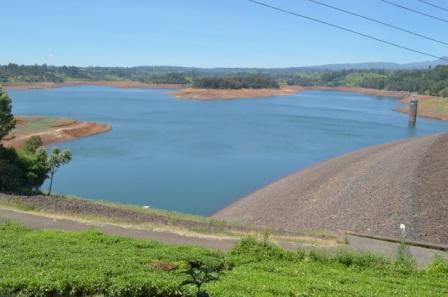
Kifungashio cha mbegu kilichobeba rangi ya njano na ya kijani, kikiwa na picha ya  zao lililostawi vizuri kinachoashiria ubora wa mbegu hiyo, juu ya kifungashio kuna maandishi yaliyoandikwa "EASEEDS" ikiwa ni alama ya kuaminika ya katika kilimo cha mbegu bora.